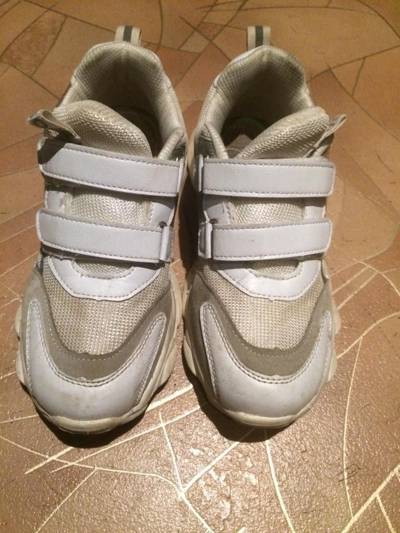
Waste category: shoes